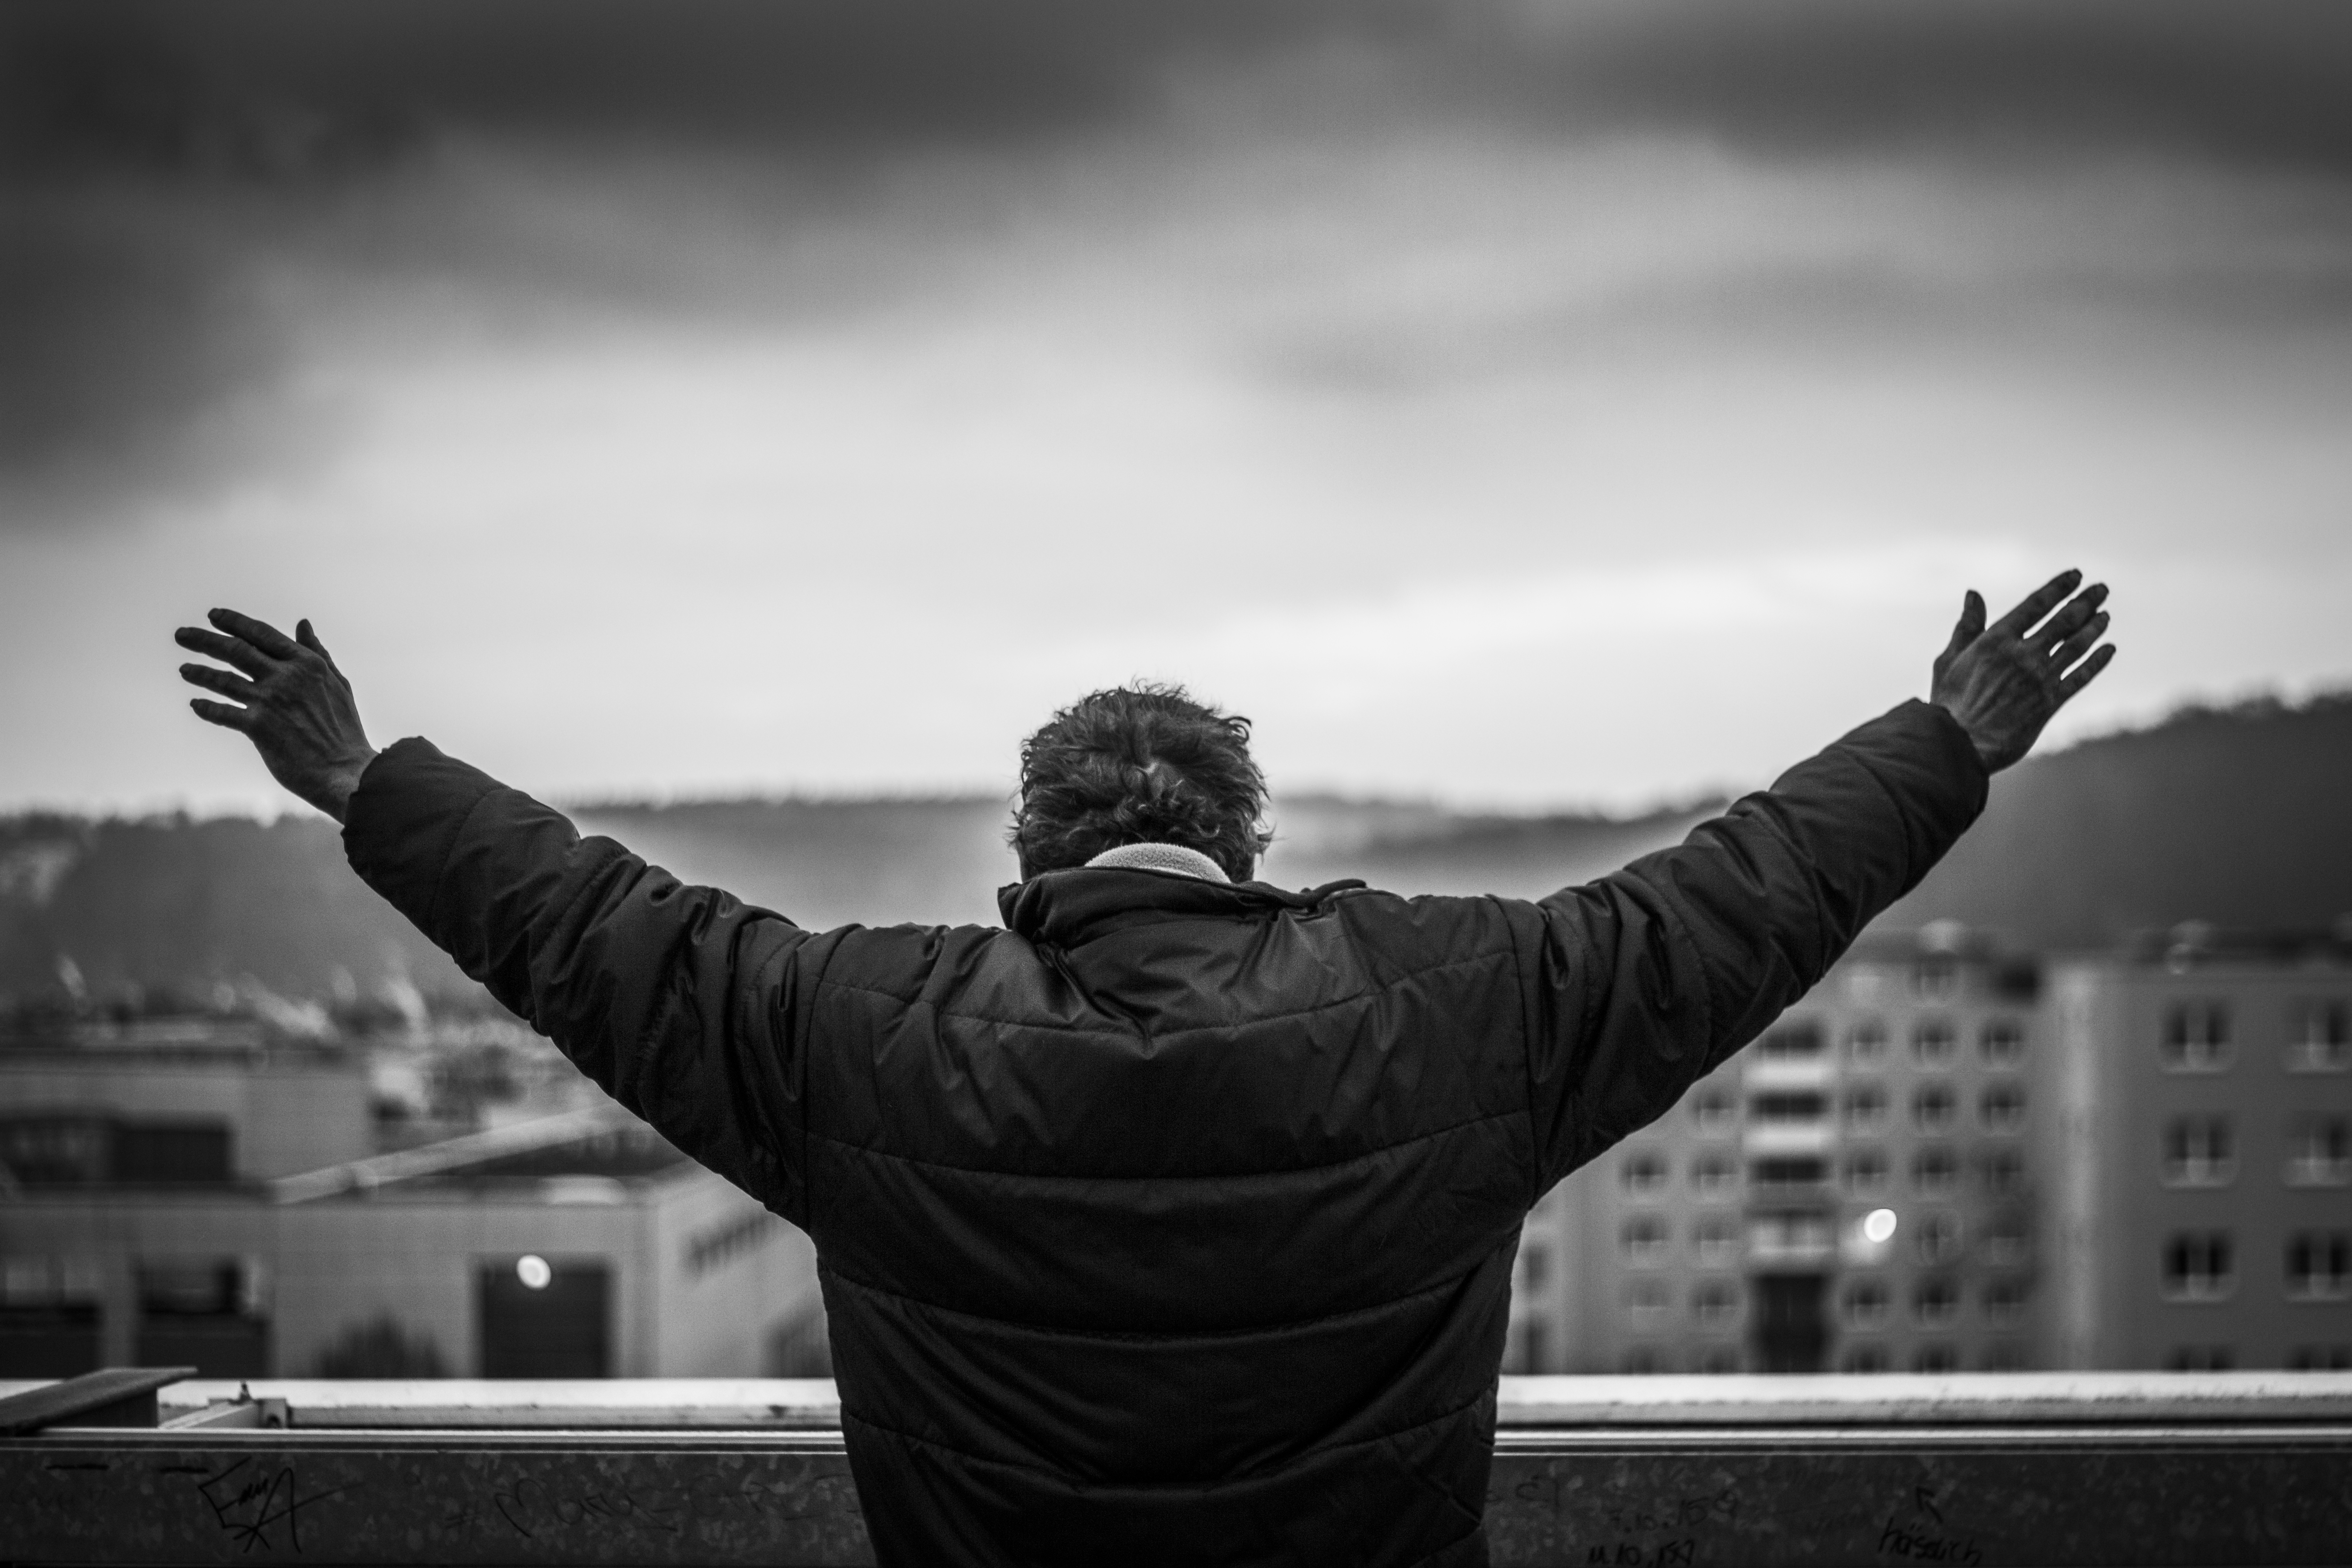
hand, light, black and white, people, white, street, photography, canon, darkness, black, monochrome, blackandwhite, art, photograph, surreal, faces, emotion, personen, portr t, sch rfentiefe, monochrome photography, film noir, atmosphere of earth